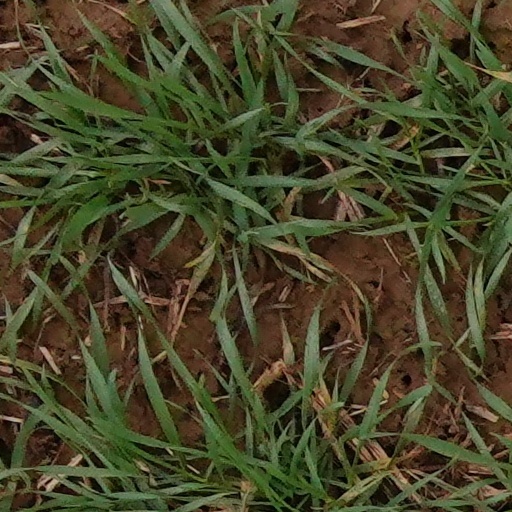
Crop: wheat